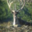
Label: deer